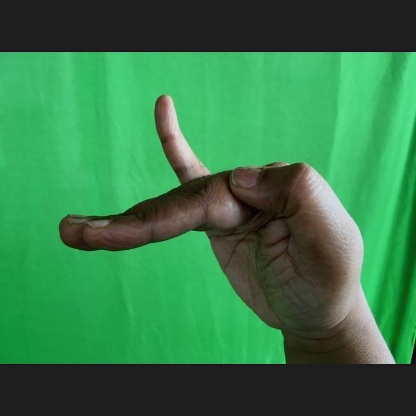
Mudra: Hamsapaksha